Durango and Silverton Narrow Gauge Railroad

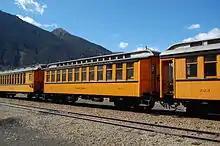
Concession car 126 in Silverton, October 2012

After World War II, domestic tourism began to grow across the country and the Silverton branch of the railroad would benefit. Bolstered by national exposure via Hollywood movies being filmed along the line in the late 1940s, the railroad created "The Silverton", a summer-only train service, on June 24, 1947. A short time later, the railroad adorned a locomotive and four coaches with a colorful yellow paint scheme and launched modest public promotion. With this effort, "The Painted Train" officially started a new era of tourism that continues to this day. Freight traffic, however, continued to decline, and during the 1950s "The Silverton" operated as a mixed train.